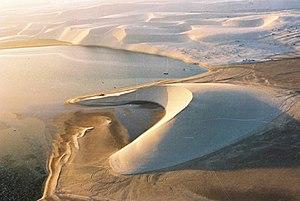
Cet article recense les sites inscrits au patrimoine mondial au Qatar.